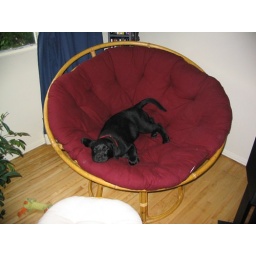
Ceiligh in basket chair